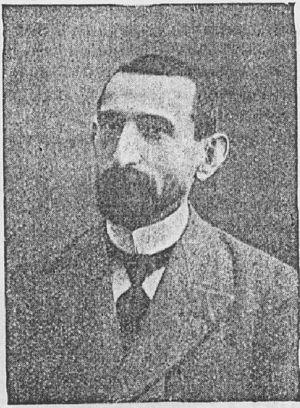
Victor Anestin, né le 17 septembre 1875 à Bacău et décédé le 5 novembre 1918 à Bucarest, est un écrivain, astronome amateur et journaliste roumain. Il a en particulier beaucoup œuvré en matière de vulgarisation scientifique.